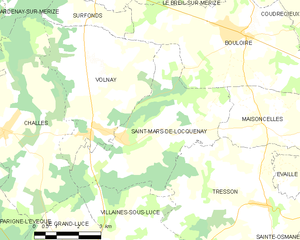
Carte des communes françaises